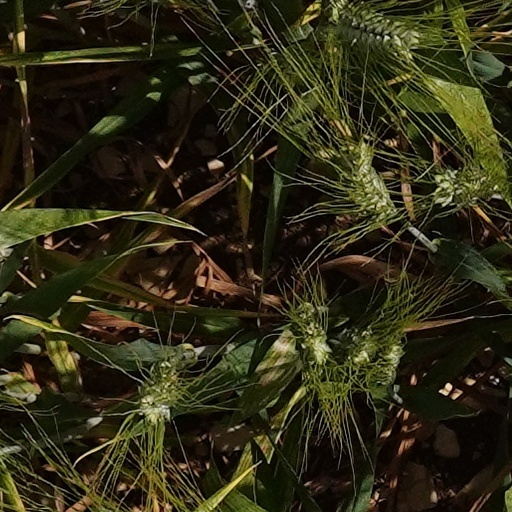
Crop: wheat